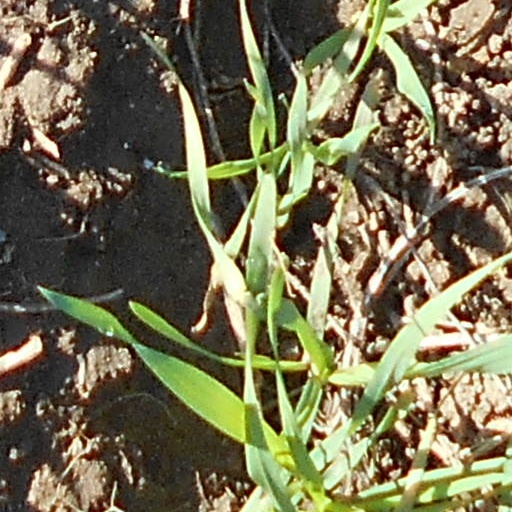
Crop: wheat